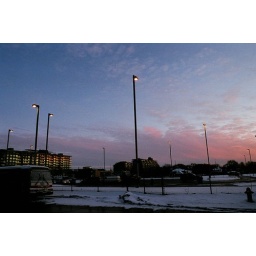
I like the snowy bus and the reflections on the windows of the building in the background.